Jane Colden

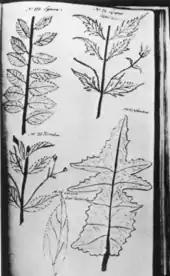
Jane Colden's sketches of leaves from New York State Plants. No. 123. Spiraea; No. 124. Lycopus Water Hoarhound; No. 125. Mimulus; No. 126. Lobelia'Red C'ardinal' No. 127. Sonchus.

Colden's manuscript, in which she had ink drawing of leaves and description of the plants, was never named. Colden's original manuscript describing the flora of New York has been held in the British Museum since the mid-1800s after passing through the hands of several collectors. Ricketts and Hall (1963) published transcripts of 57 of Colden's plant descriptions with the drawings and index of the original manuscript. They also analyzed and evaluated Colden's work. Her manuscript drawing consisted only of leaves and these drawings were only ink outlines colored in with neutral tint. However, their analysis did say that her descriptions were "excellent-full, careful, and evidently taken from living specimens." Colden's descriptions include morphological details of flower, fruit, and plant structure, as well as ways on how to use certain plants for medicinal or culinary purposes. Some of the descriptions include the month of flowering and the habitat they are found in. Records were written in a legible, consistent hand writing with neatly underlined headings and subheadings. Latin and common names for the plants are given.